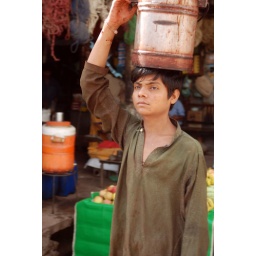
a working boy moving on street in hala.